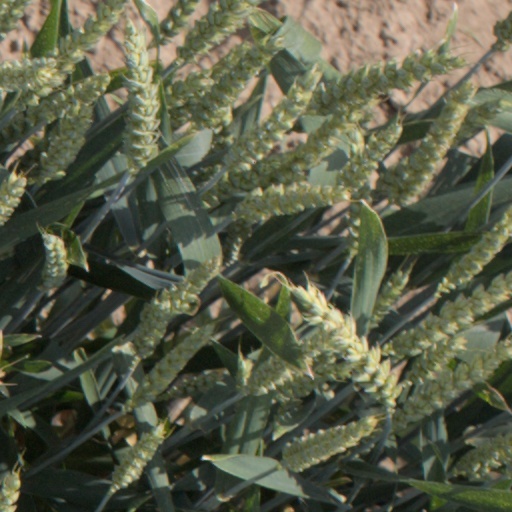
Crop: wheat